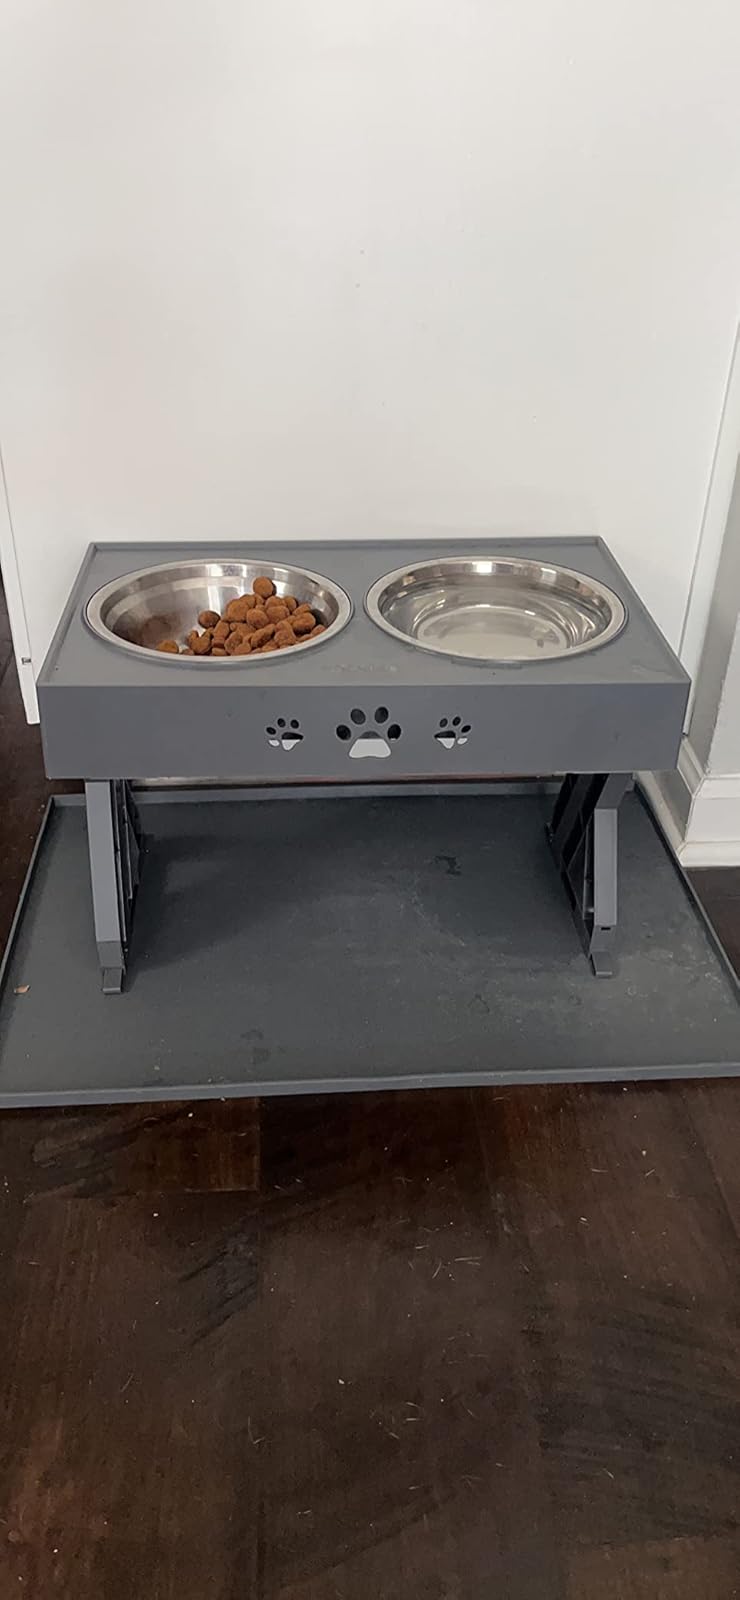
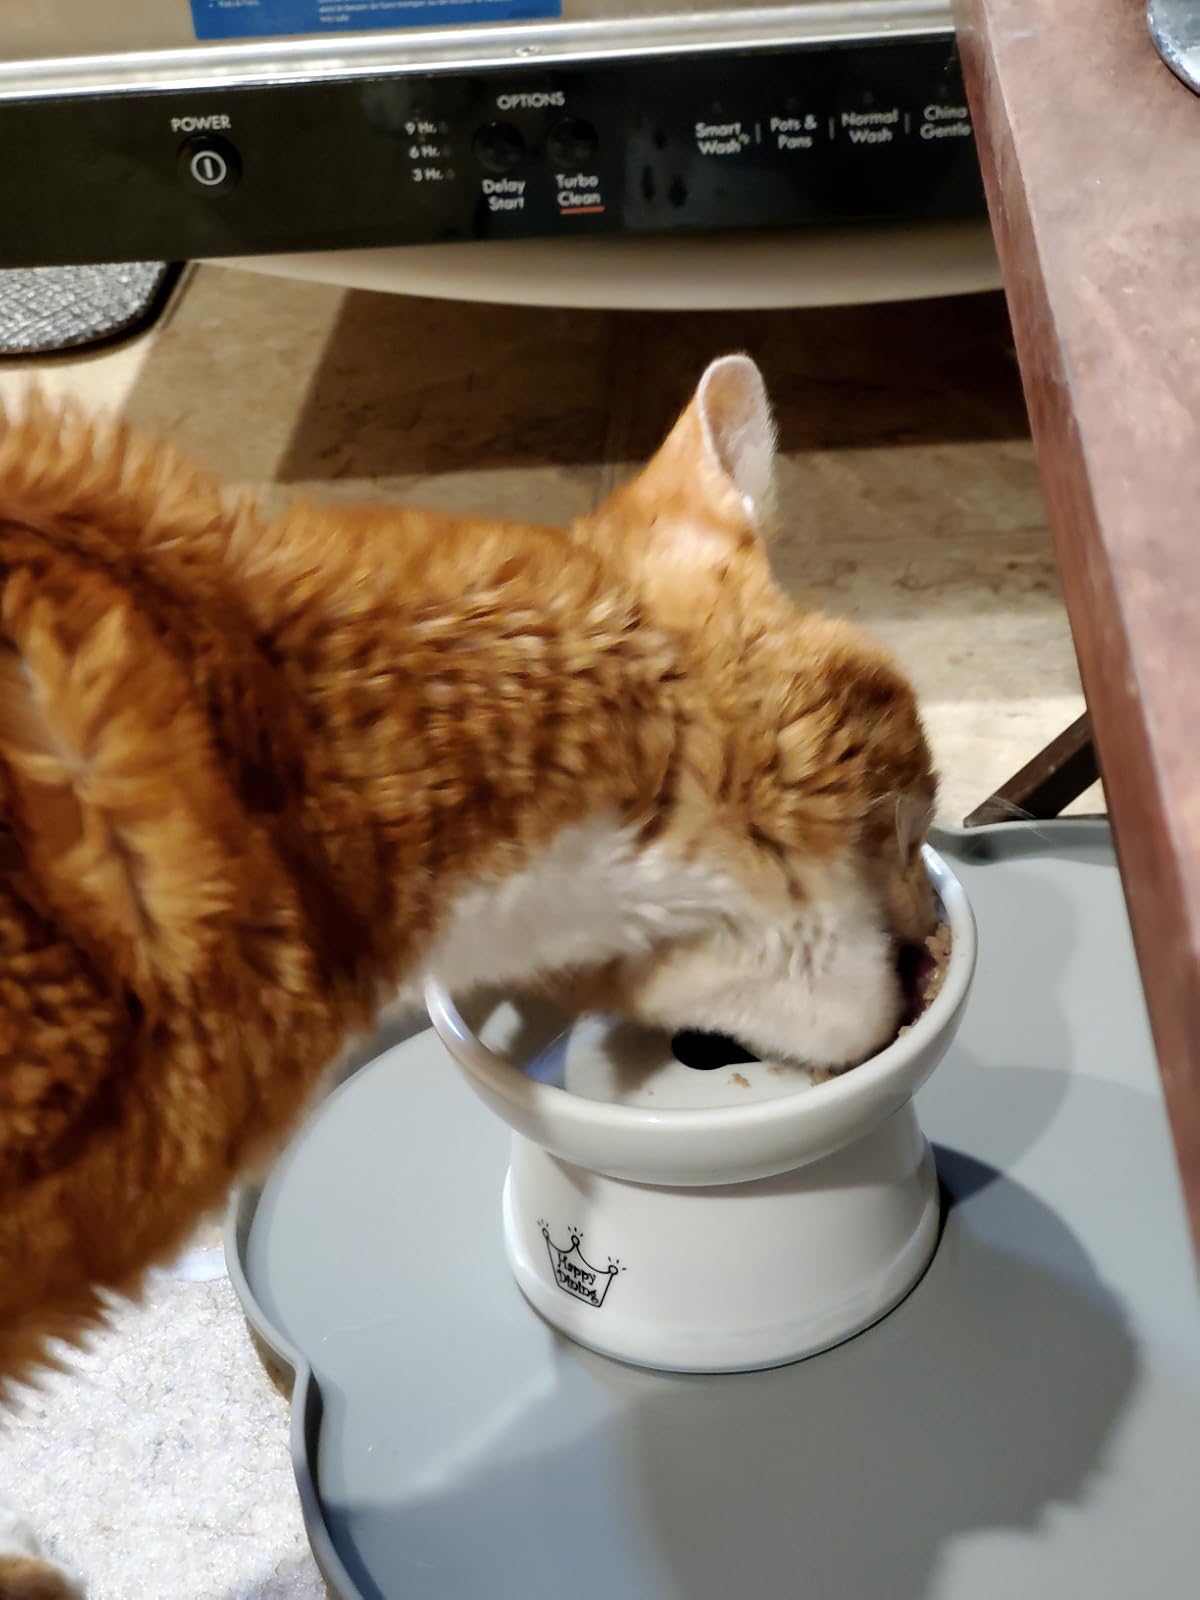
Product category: items_bowl
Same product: no